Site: brandenburg
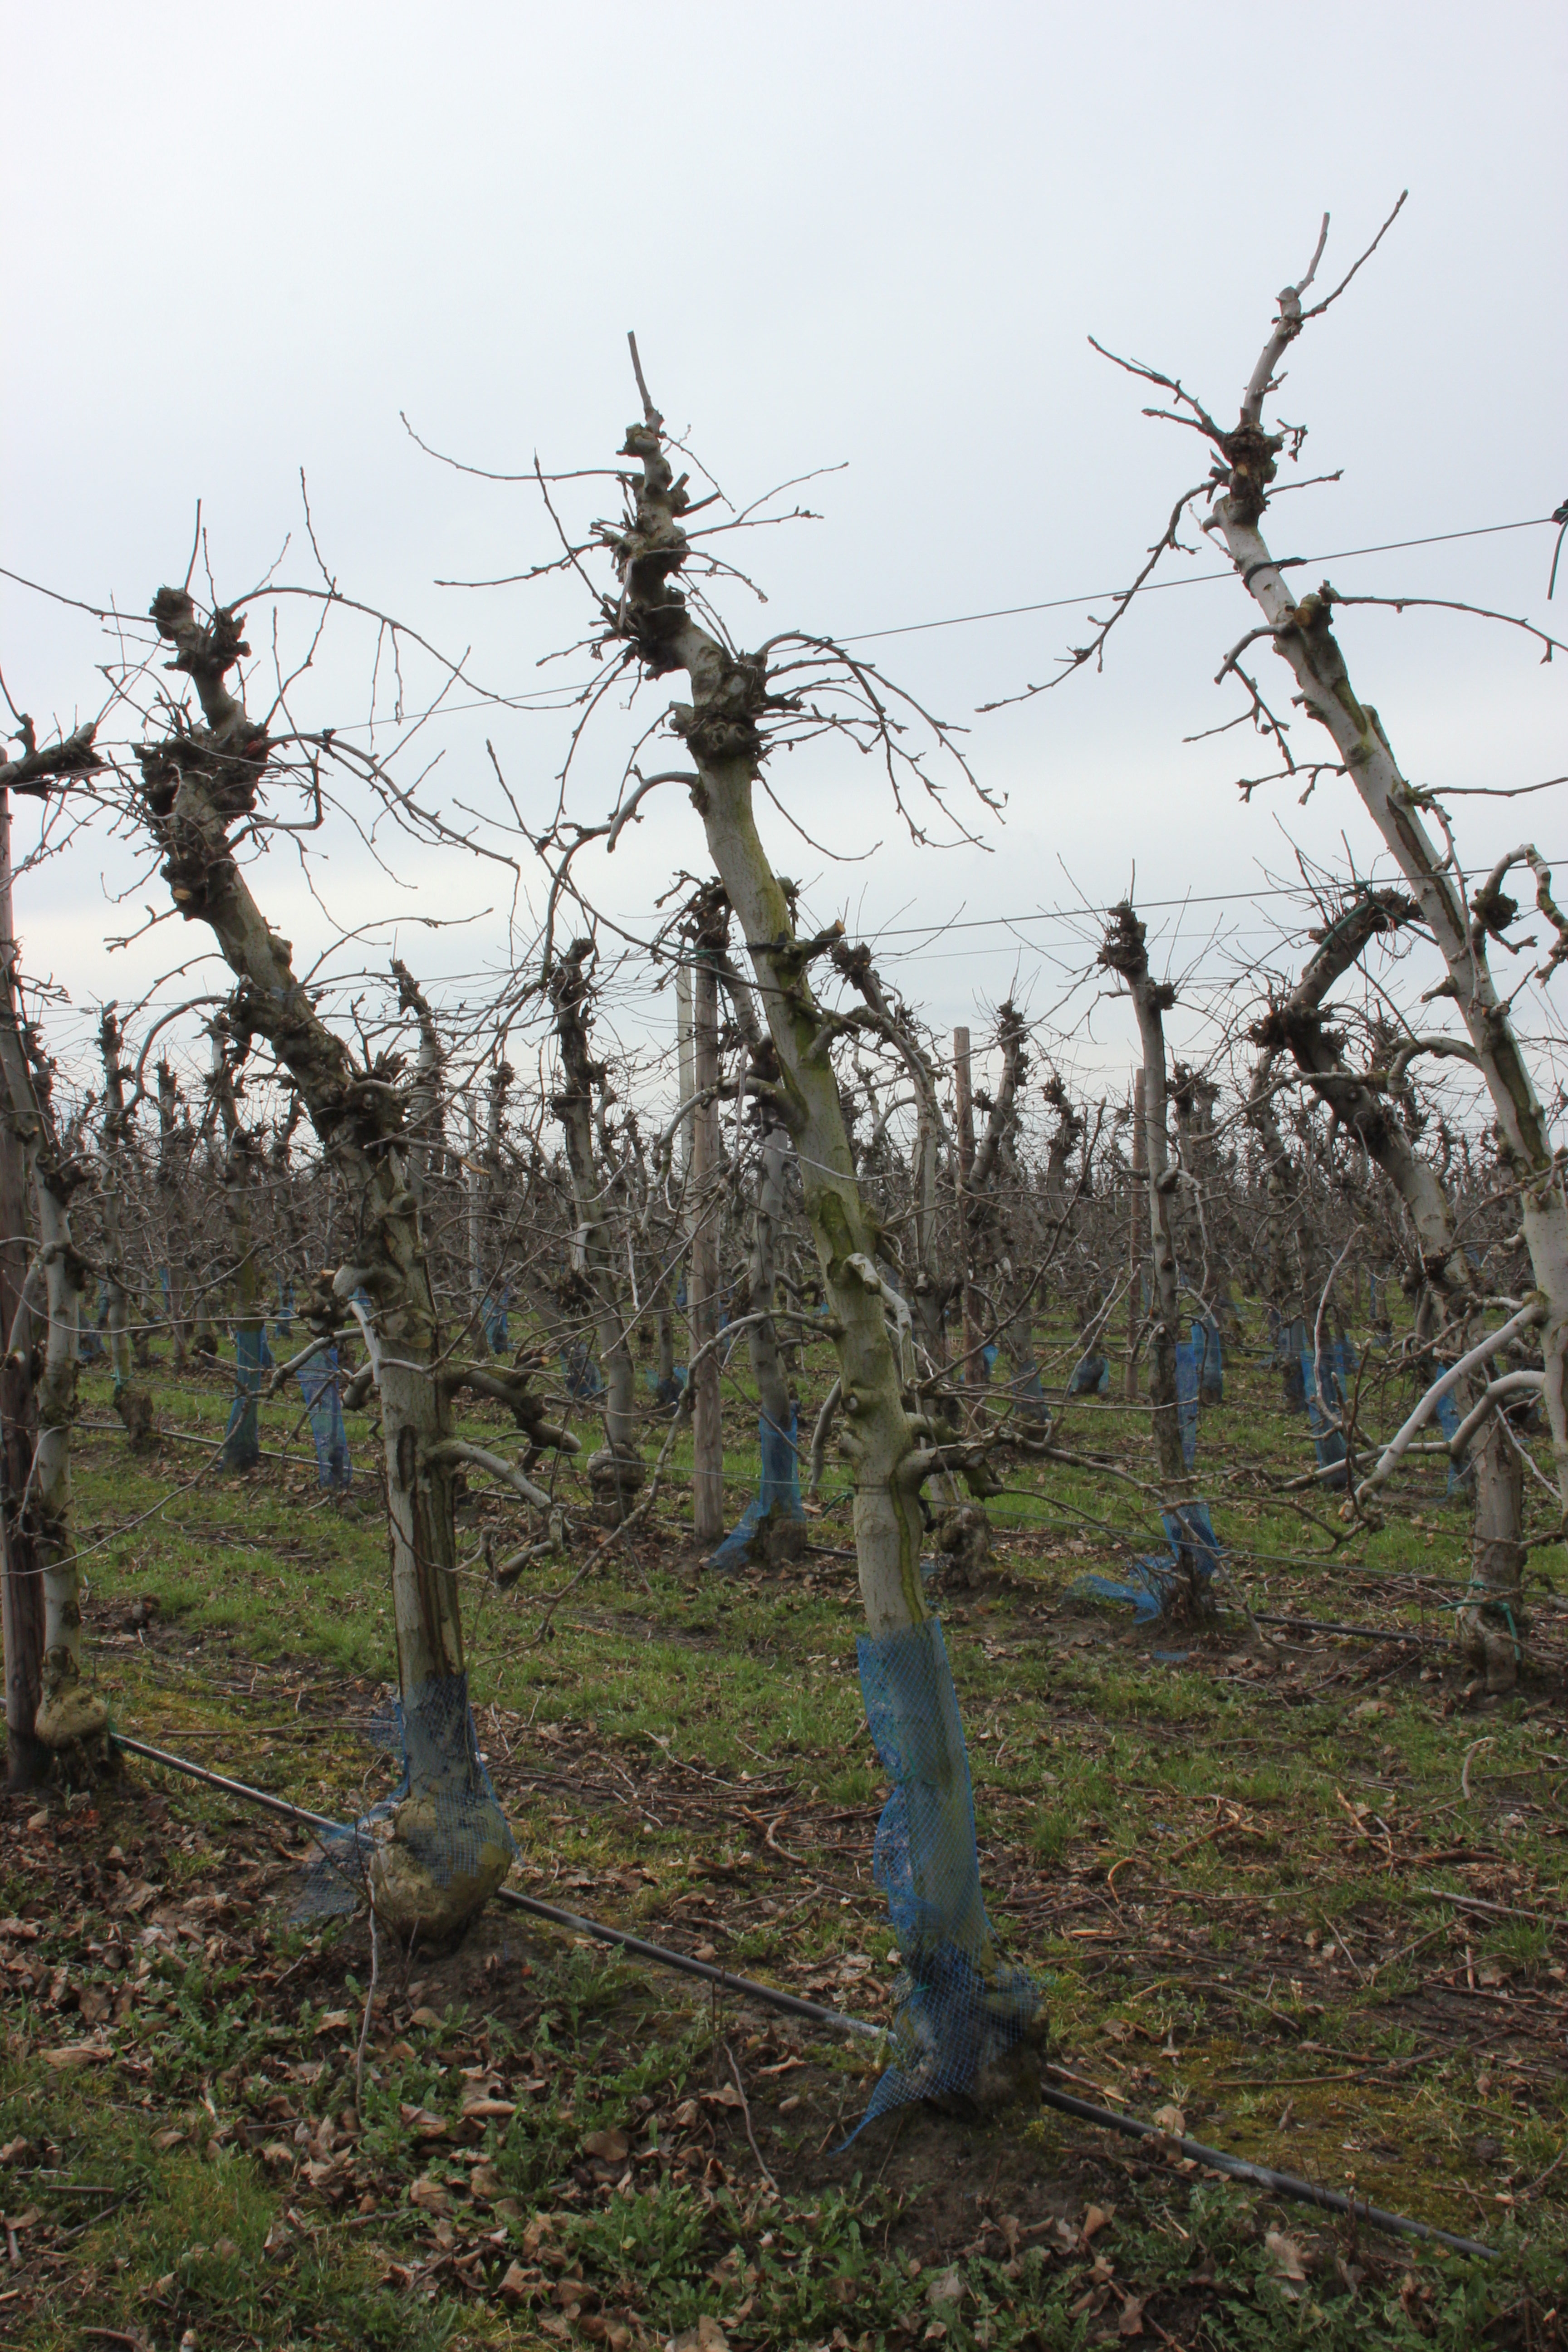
Growth stage (BBCH 01): Bud development